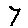
Label: 7